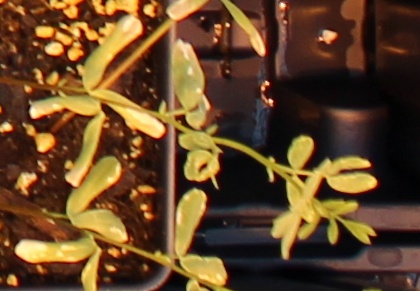
Label: Lentil